Sandnessjøen Airport

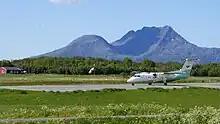
Widerøe de Havilland Canada Dash-8 103 taxiing before takeoff.

The first air route along the coast of western Norway between Bergen and Tromsø started June 7, 1935 using seaplanes with three weekly departures and stop overs in Ålesund, Molde, Kristiansund, Trondheim, Brønnøysund, Sandnessjøen, Bodø, Narvik and Harstad. Det Norske Luftfartsselskap (DNL) had exclusive rights for the route and initially flew it using a Junkers W 34 with floats called "Ternen". It soon became clear that the W 34 was too small and Summer 1936 DNL upgraded to a larger Junkers Ju 52 with floats. All flights were put on hold in 1940 during the Occupation of Norway by Nazi Germany. After the war DNL restarted the coastal route using the same equipment. Widerøe later took over the local coastal routes.